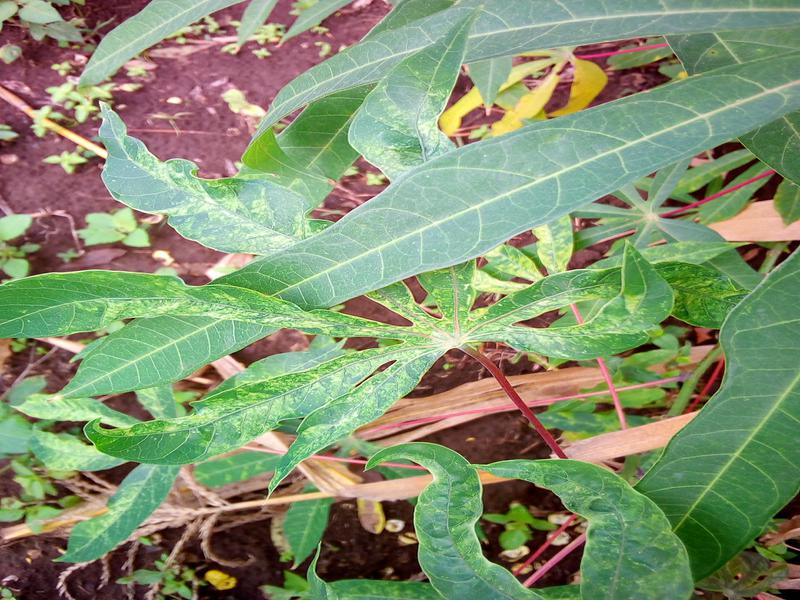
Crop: cassava
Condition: green_mottle